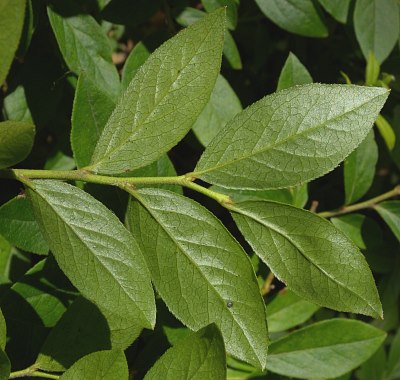
Labels: Blueberry leaf, Blueberry leaf, Blueberry leaf, Blueberry leaf, Blueberry leaf